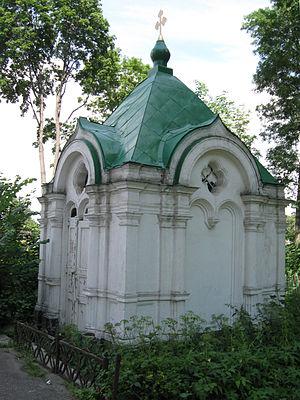
Le cimetière de Tous-les-Saints est le cimetière-mémorial le plus ancien de la ville de Toula en Russie, sur le territoire duquel se trouve la cathédrale de Tous-les-Saints.